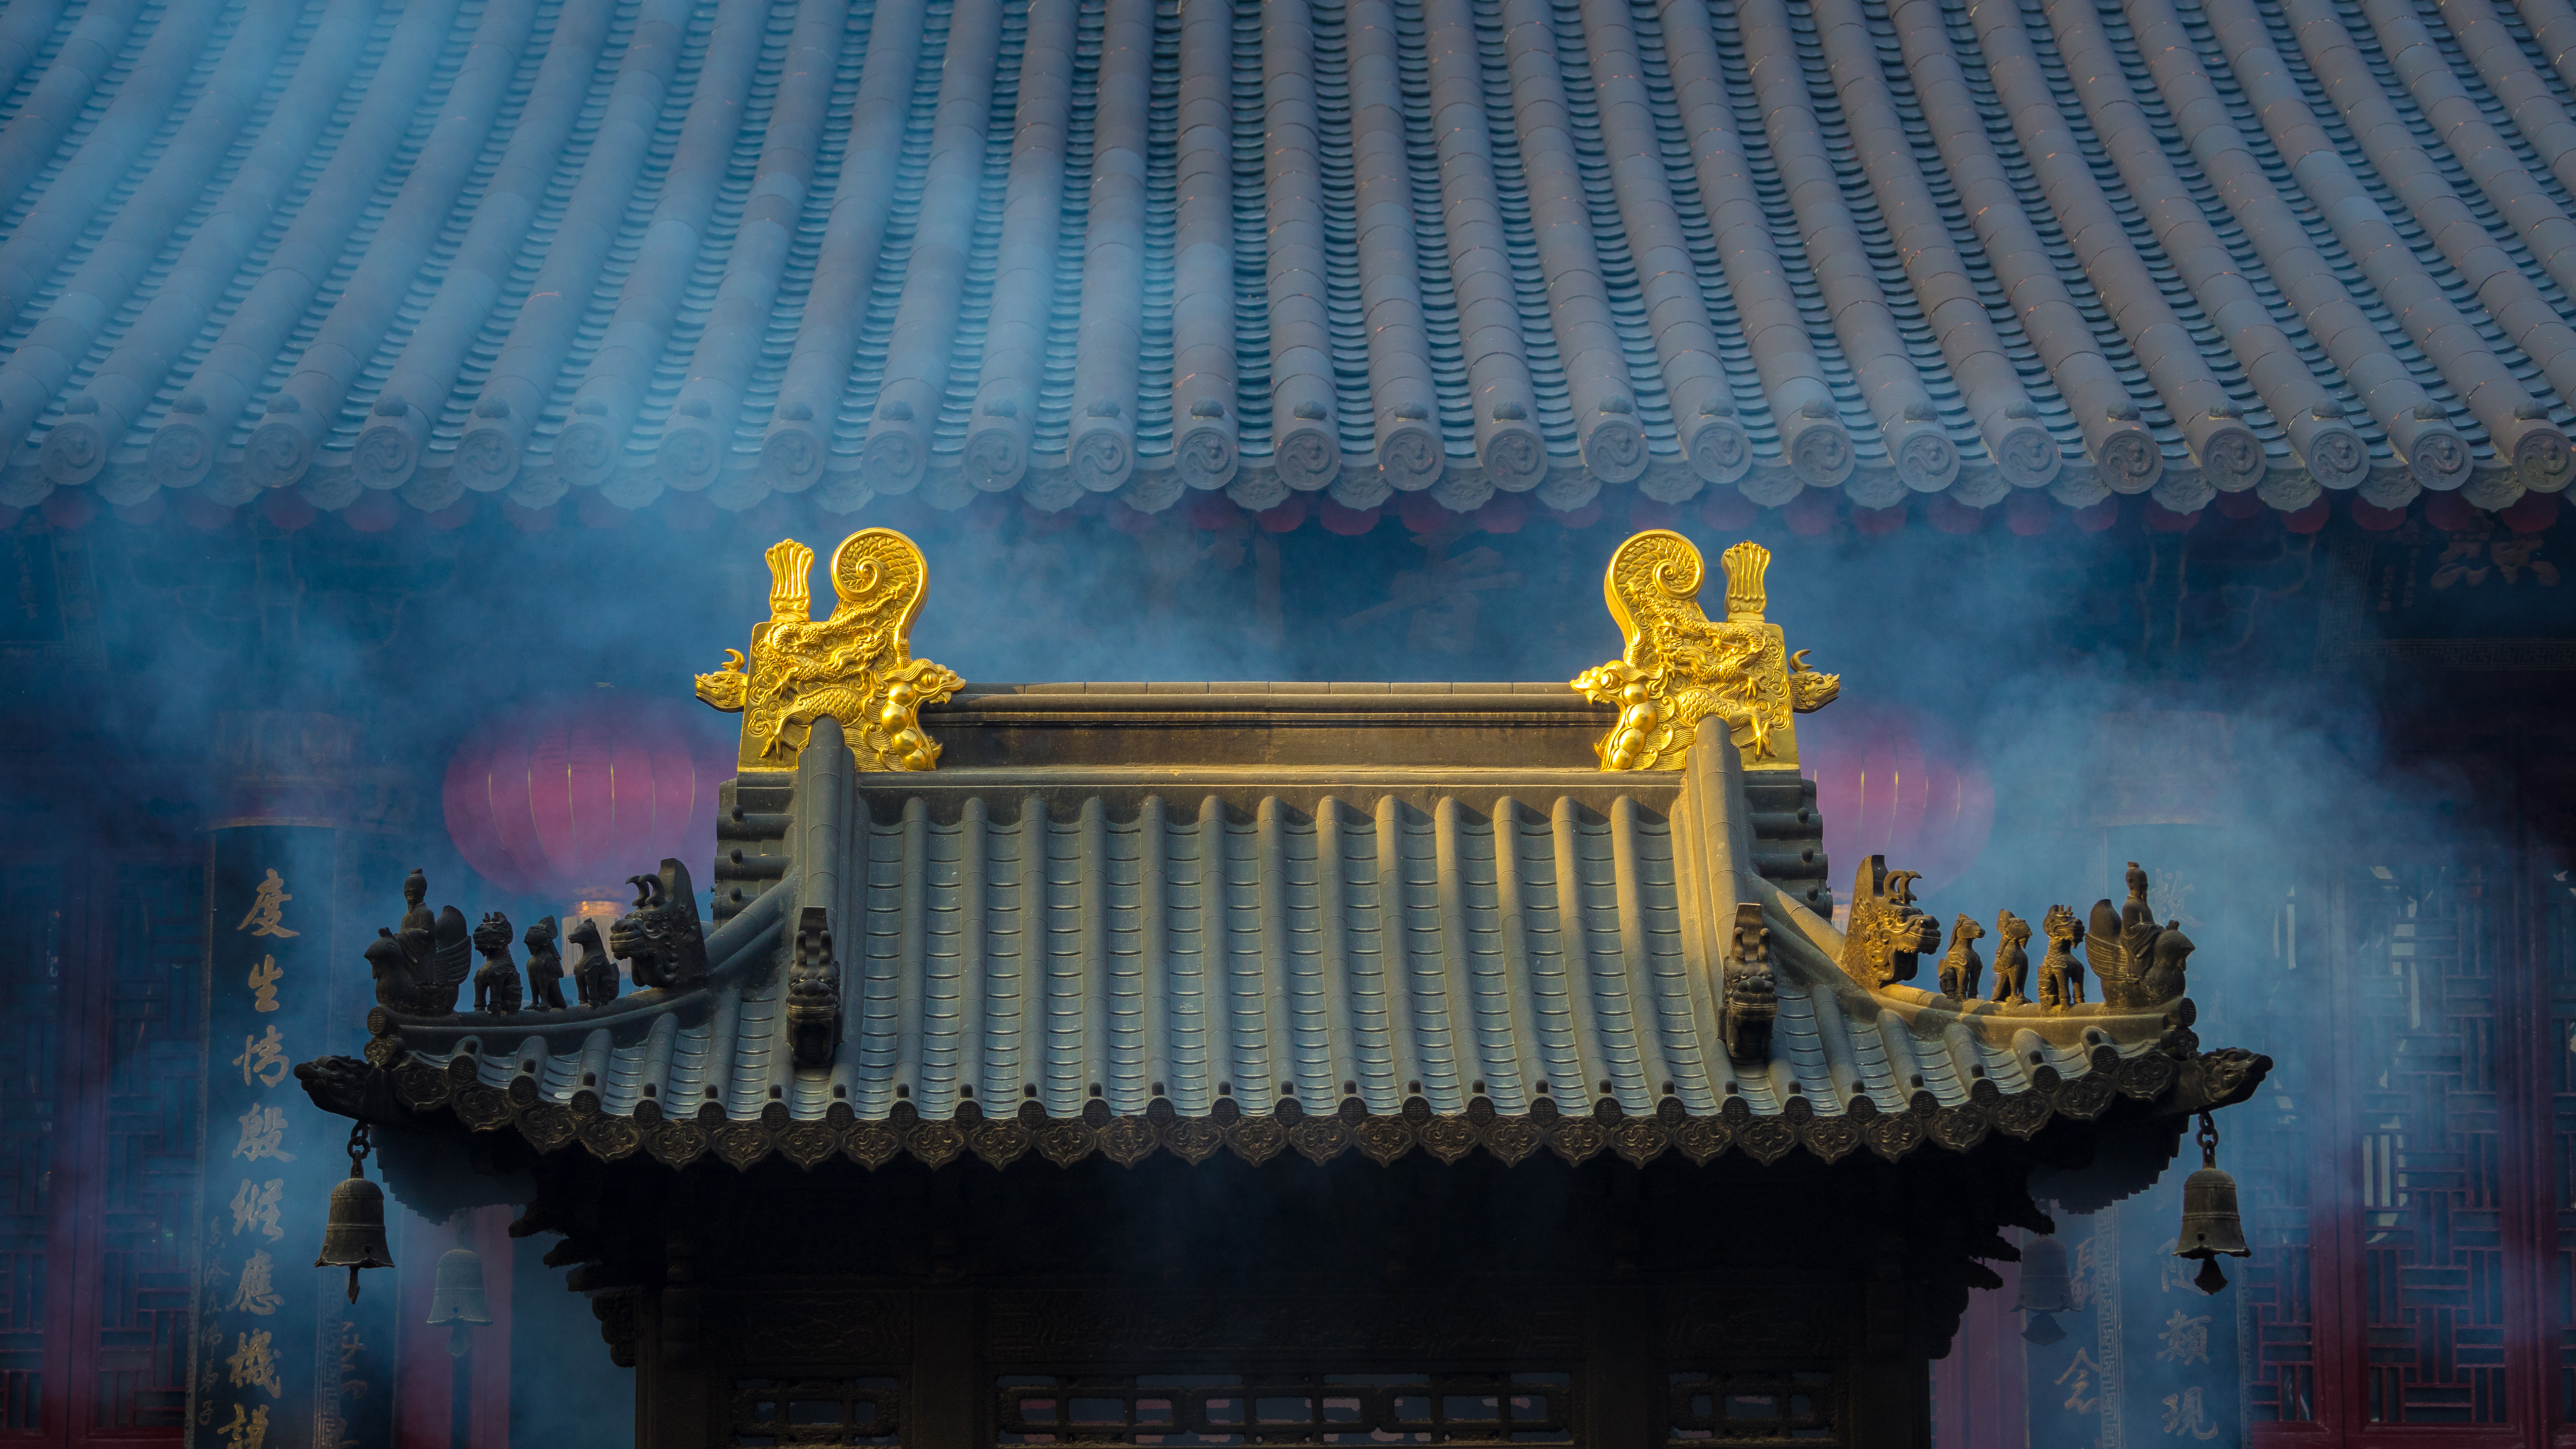
architecture, smoke, golden, color, religion, world, stage, temple, screenshot